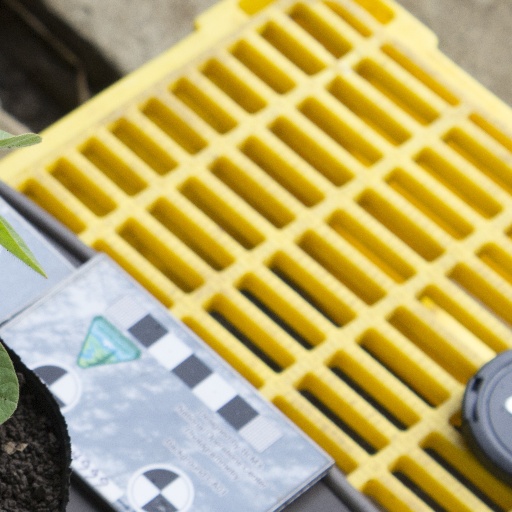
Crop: soybean